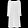
Label: Dress